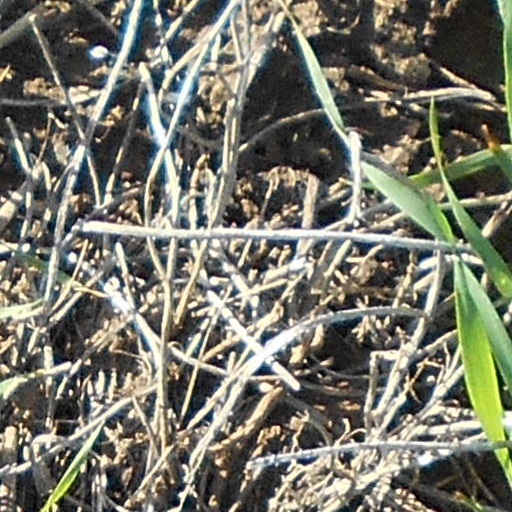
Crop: wheat